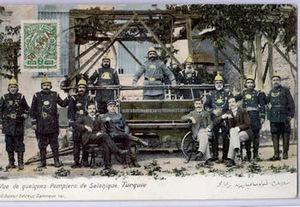
La ville grecque de Thessalonique, anciennement Salonique, a abrité jusqu'à la Seconde Guerre mondiale une très importante communauté juive d'origine initialement romaniote, mais devenue au fil du temps majoritairement sépharade. C'est le seul exemple connu d'une ville de diaspora de cette taille ayant conservé une majorité juive pendant plusieurs siècles. Arrivés pour la plupart à la suite de l'expulsion des Juifs d'Espagne de 1492, les sépharades sont indissociablement liés à l'histoire de Thessalonique et le rayonnement de cette communauté tant sur le plan culturel qu'économique s'est fait sentir sur tout le monde sépharade. La communauté a connu un âge d'or au XVIᵉ siècle puis un déclin relatif jusqu'au milieu du XIXᵉ siècle, époque à partir de laquelle elle a entrepris une importante modernisation aussi bien économique que cultuelle. La ville reçoit l'appellation de « Jérusalem des Balkans ».